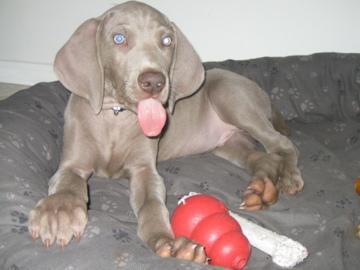
Weimaraner